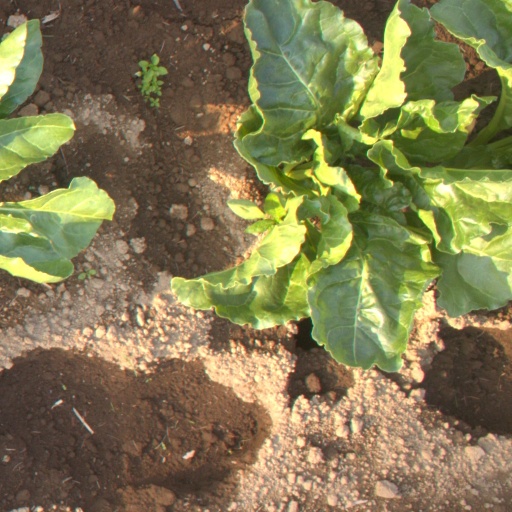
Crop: sugar beet